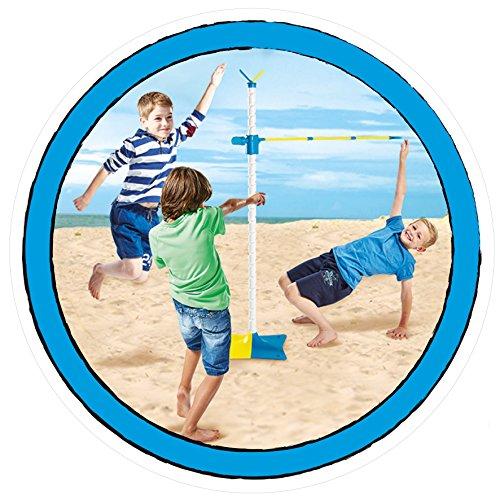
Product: Diggin Limbo Hop Toy
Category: Toys & Games | Sports & Outdoor Play | Pogo Sticks & Hoppers
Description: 2-in-1 limbo and hop game.
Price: $33.78
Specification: ProductDimensions:49x13.5x52inches|ItemWeight:3pounds|ShippingWeight:3.2pounds(Viewshippingratesandpolicies)|DomesticShipping:ItemcanbeshippedwithinU.S.|InternationalShipping:ThisitemcanbeshippedtoselectcountriesoutsideoftheU.S.LearnMore|ASIN:B017JQPSMM|Itemmodelnumber:10009|Manufacturerrecommendedage:6yearsandup